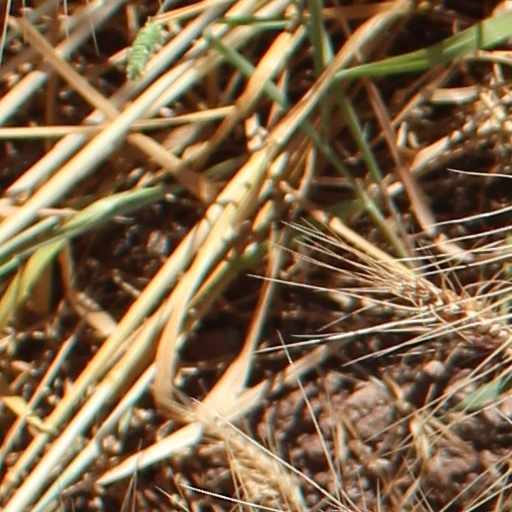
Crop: wheat